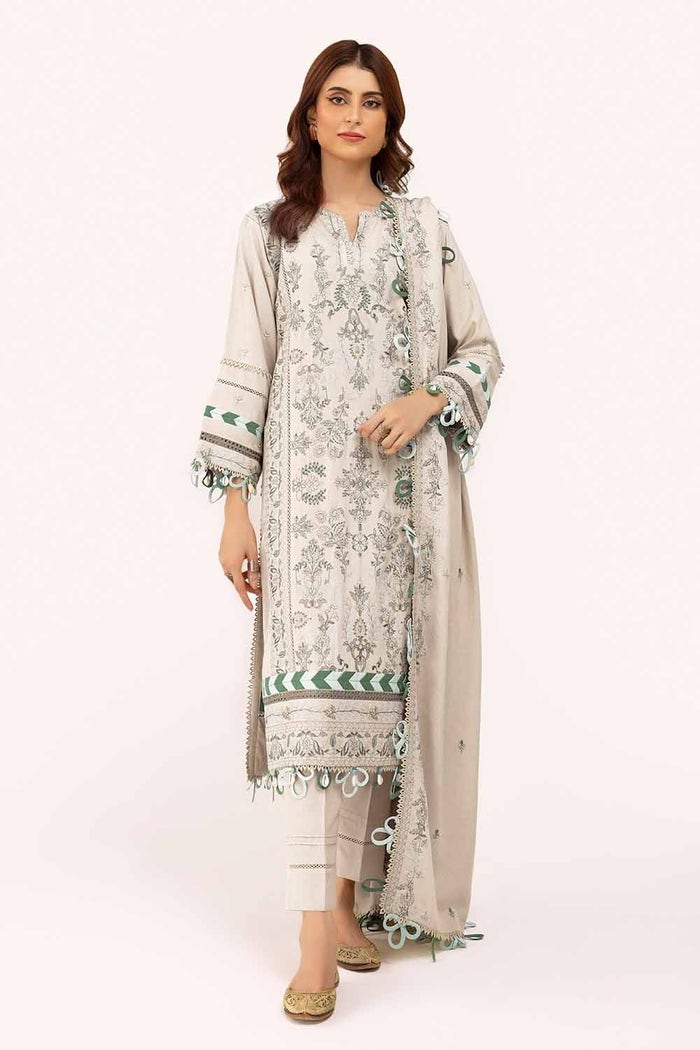
beige green embroidered salwar suit